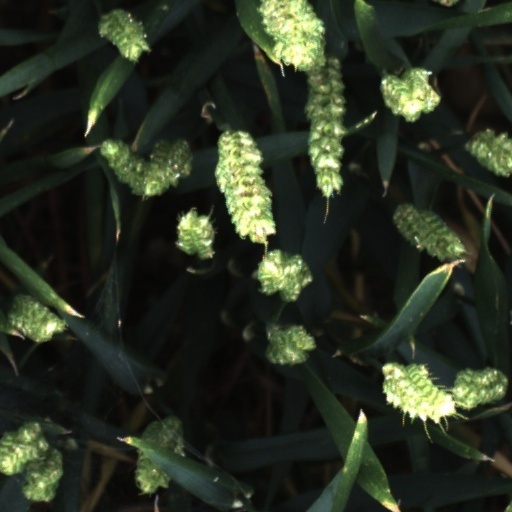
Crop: wheat